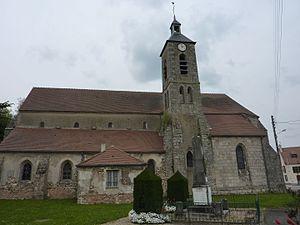
Située à Liverdy-en-Brie (77)
Cet article recense les monuments historiques de l'ouest de la Seine-et-Marne, en France.
Liverdy-en-Brie est une commune française située dans le département de Seine-et-Marne en région Île-de-France.